Robert Peel

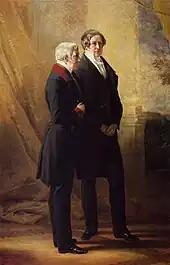
"The Duke of Wellington and Sir Robert Peel", 1844, by Franz Xaver Winterhalter

Peel was considered one of the rising stars of the Tory party, first entering the cabinet in 1822 as home secretary. As home secretary, he introduced a large number of important reforms to British criminal law.